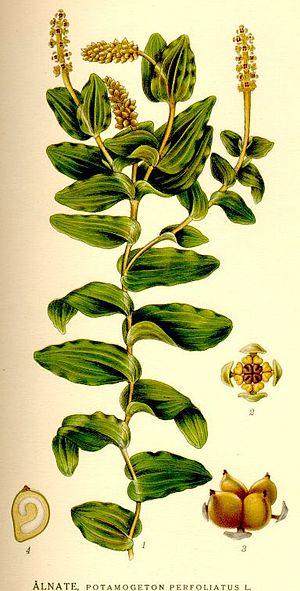
Le Potamot perfolié est une plante aquatique de la famille des Potamogétonacées.